Shailesh Lodha

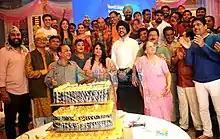
Shailesh Lodha at 12 years anniversary of "Taarak Mehta Ka Ooltah Chashmah" show

Lodha first appeared on Wah Wah a poetry show created by Shri Adhikari Brothers and then "Comedy Circus" as a contestant, and later in "Comedy ka Mahamukabla". He portrayed Taarak Mehta in the sitcom series "Taarak Mehta Ka Ooltah Chashmah" from 2008 to 2022.